Journey Through the Night

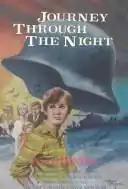

Journey Through the Night (Dutch: "Reis door de nacht") is a novel, originally in four volumes published from 1951 to 1958, by Dutch author Anne de Vries. The novel centers around the representation of the Second World War in the Netherlands and the impact it had on a reformed family. Since its publication, it has been translated in English several times, most recently in 2001 by Inheritance Publications. .